Big Brother (Dutch and Belgian TV series)

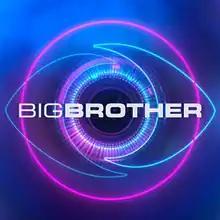
Logo

Big Brother is the Dutch & Belgian cooperation version of the international reality television franchise "Big Brother" produced by Endemol and originating in the Netherlands. The show aired in Netherlands on RTL5 and in the Flemish Region on VIER/Play4 and has had a total of four seasons. The first season of the show aired in 2021. A fifth season will air in 2025.